182nd Mixed Brigade

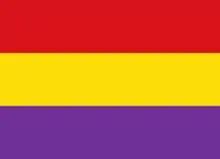
Military flag of the Popular Army

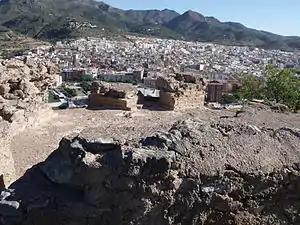
View of the XYZ Line near La Vall d'Uixó, where the 182nd MB was reported to be located at the end of the war.

The 182nd Mixed Brigade, was a mixed brigade of the Spanish Republican Army in the Spanish Civil War. It was formed in the spring of 1938 in Andalusia and had four battalions, the 725, 726, 727 and 728.